Cajamarca

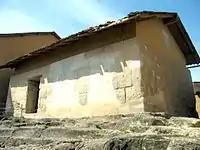
Believed Ransom Room of Atahualpa.

On reaching Cajamarca, Francisco Pizarro received news that Atahualpa was resting in Pultumarca, a nearby hot springs complex, Pizarro soon sent some of representatives under command of the young captain Hernando De Soto to invite the Inca to a feast.